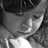
Emotion: sad